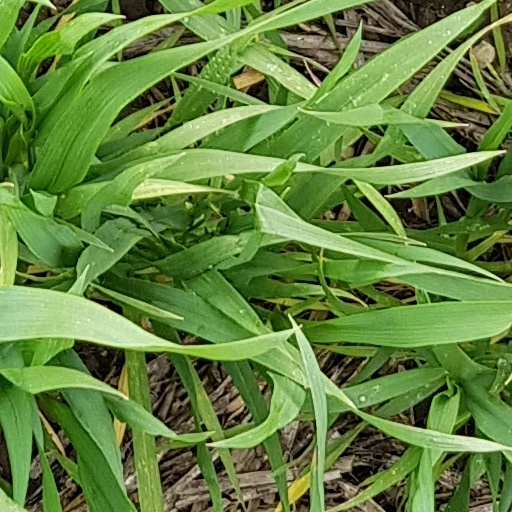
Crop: wheat